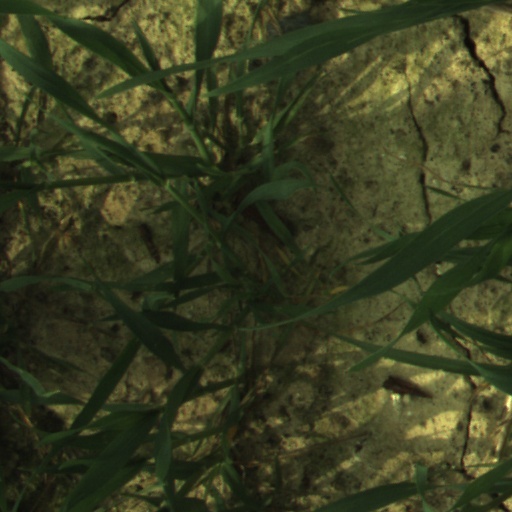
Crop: wheat